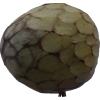
Label: cherimoya